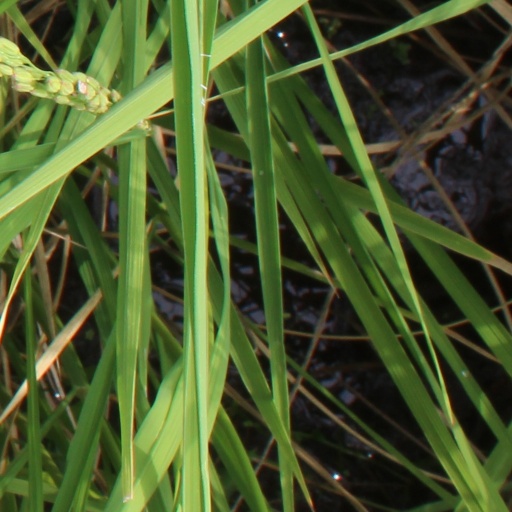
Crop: rice